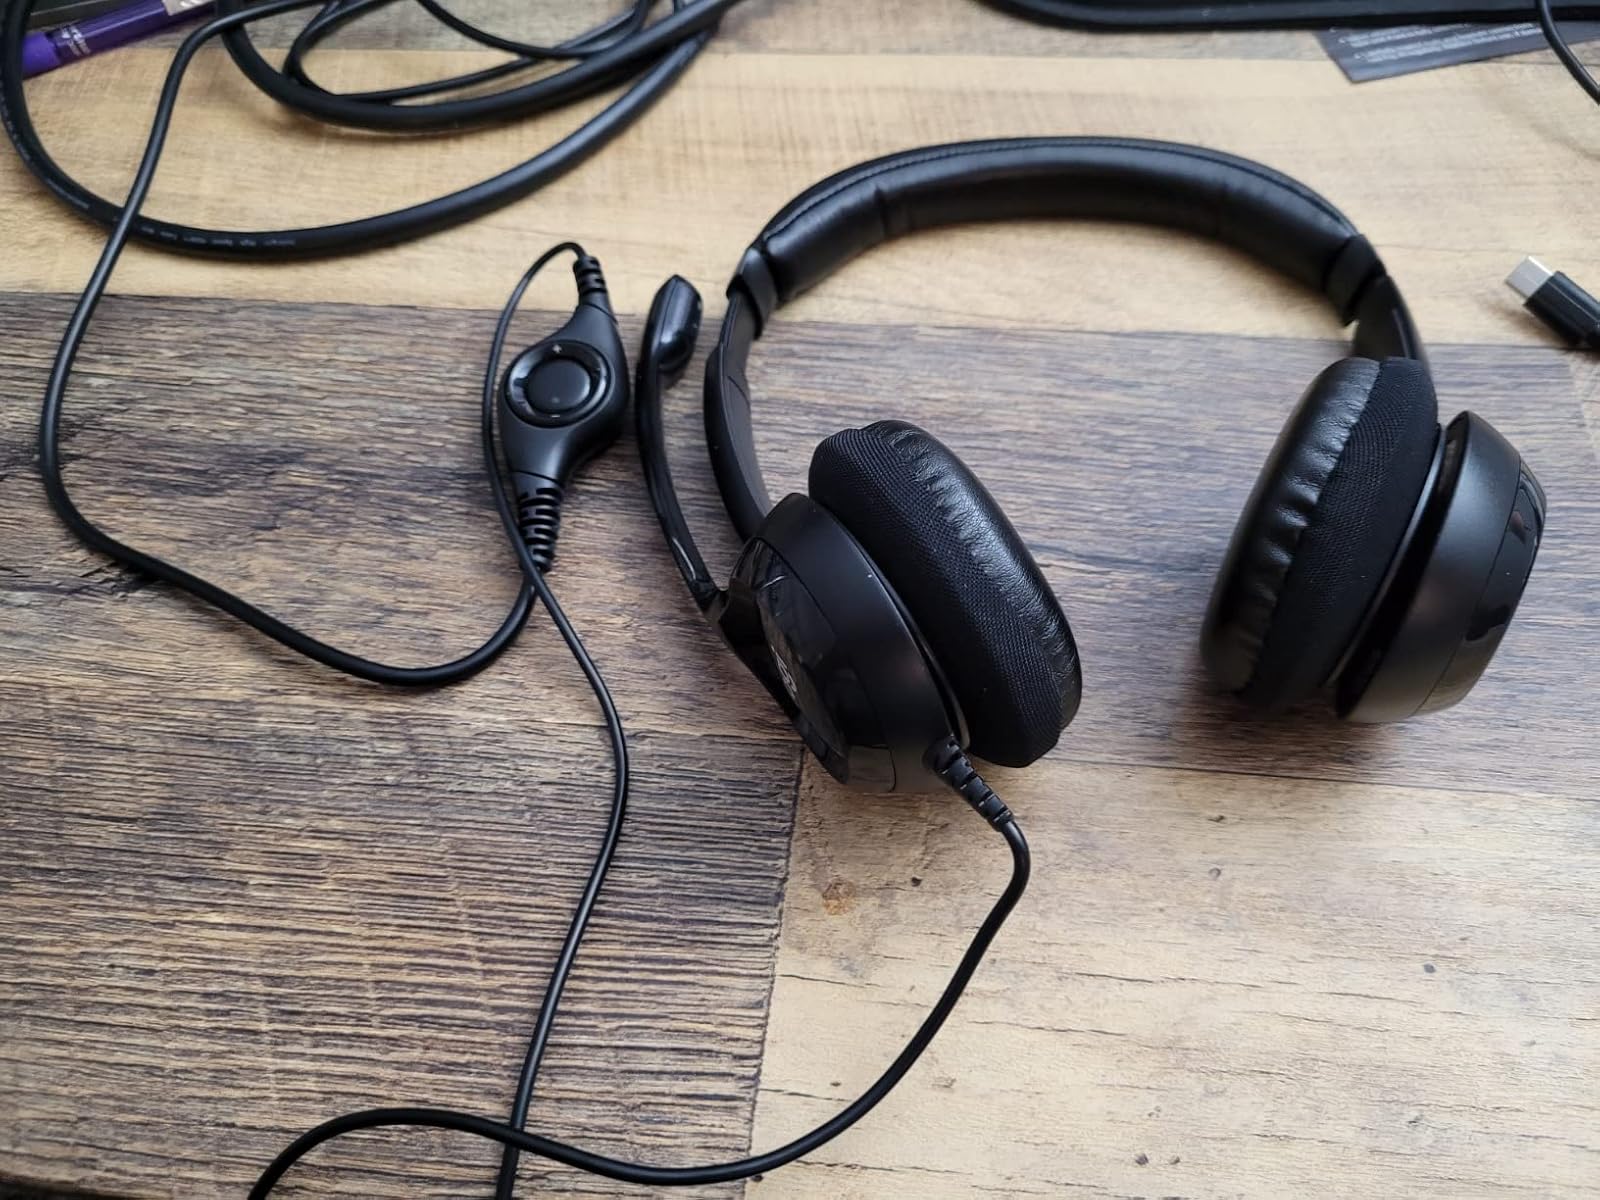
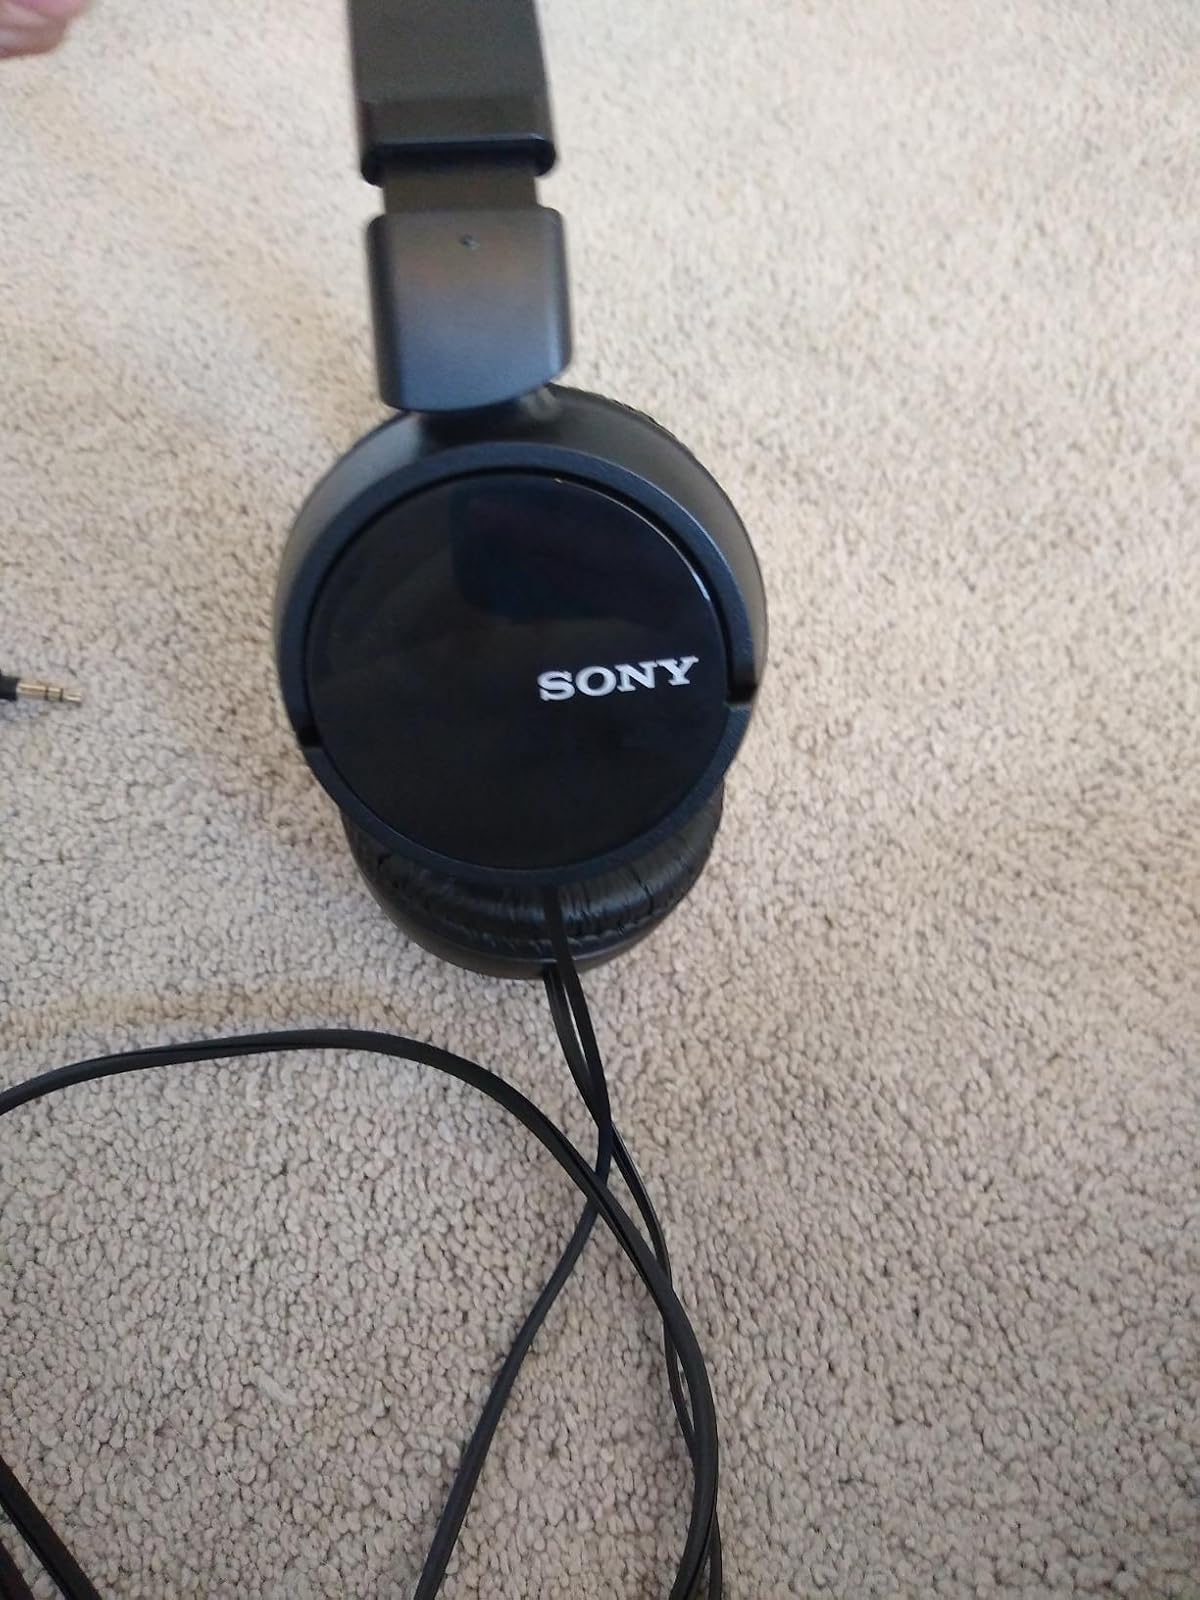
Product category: headphones
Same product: no